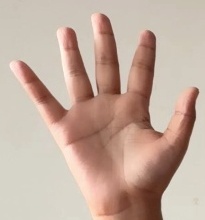
ASL sign: 5